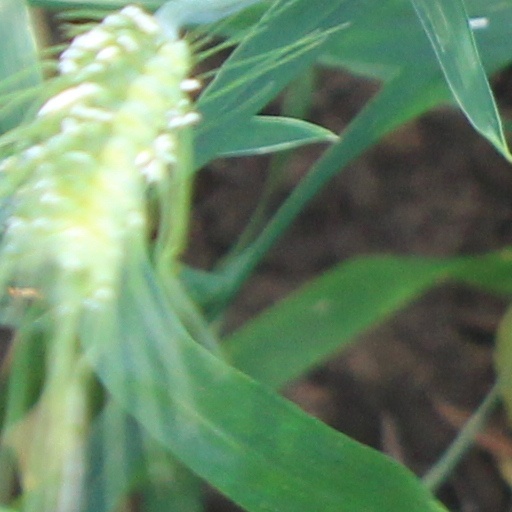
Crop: wheat